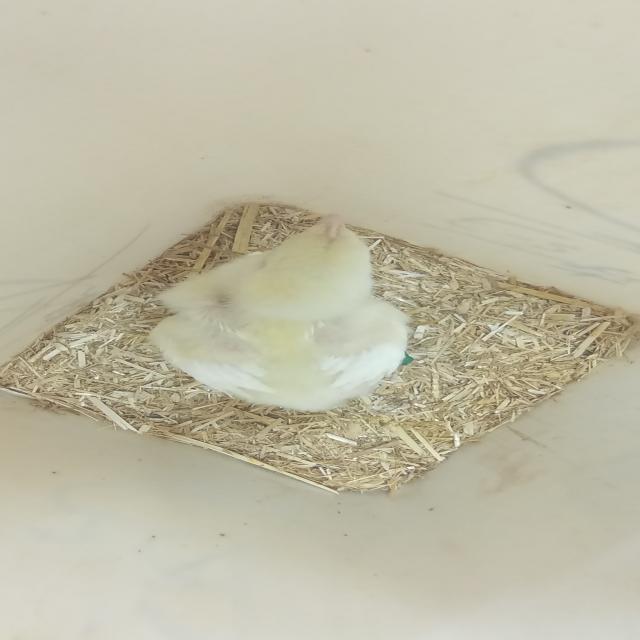
Weight: 243 g